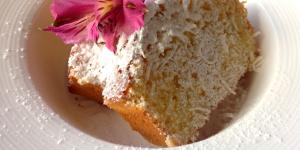
bizcocho de coco esponjoso